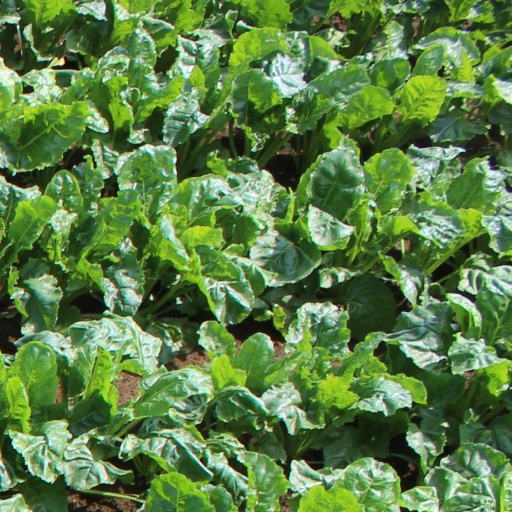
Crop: sugar beet